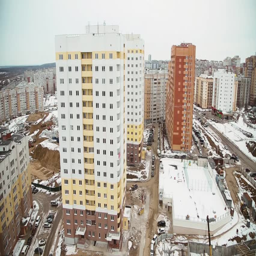
panorama of the city with high - rise buildings